Ira B. Thompson

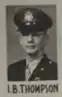
Thompson cropped from the 1947 composite members photo of the Alabama House of Representatives

Ira Bowman Thompson (April 9, 1889 – August 10, 1973) was a politician, Ku Klux Klan leader, and attorney from the U.S. state of Alabama.